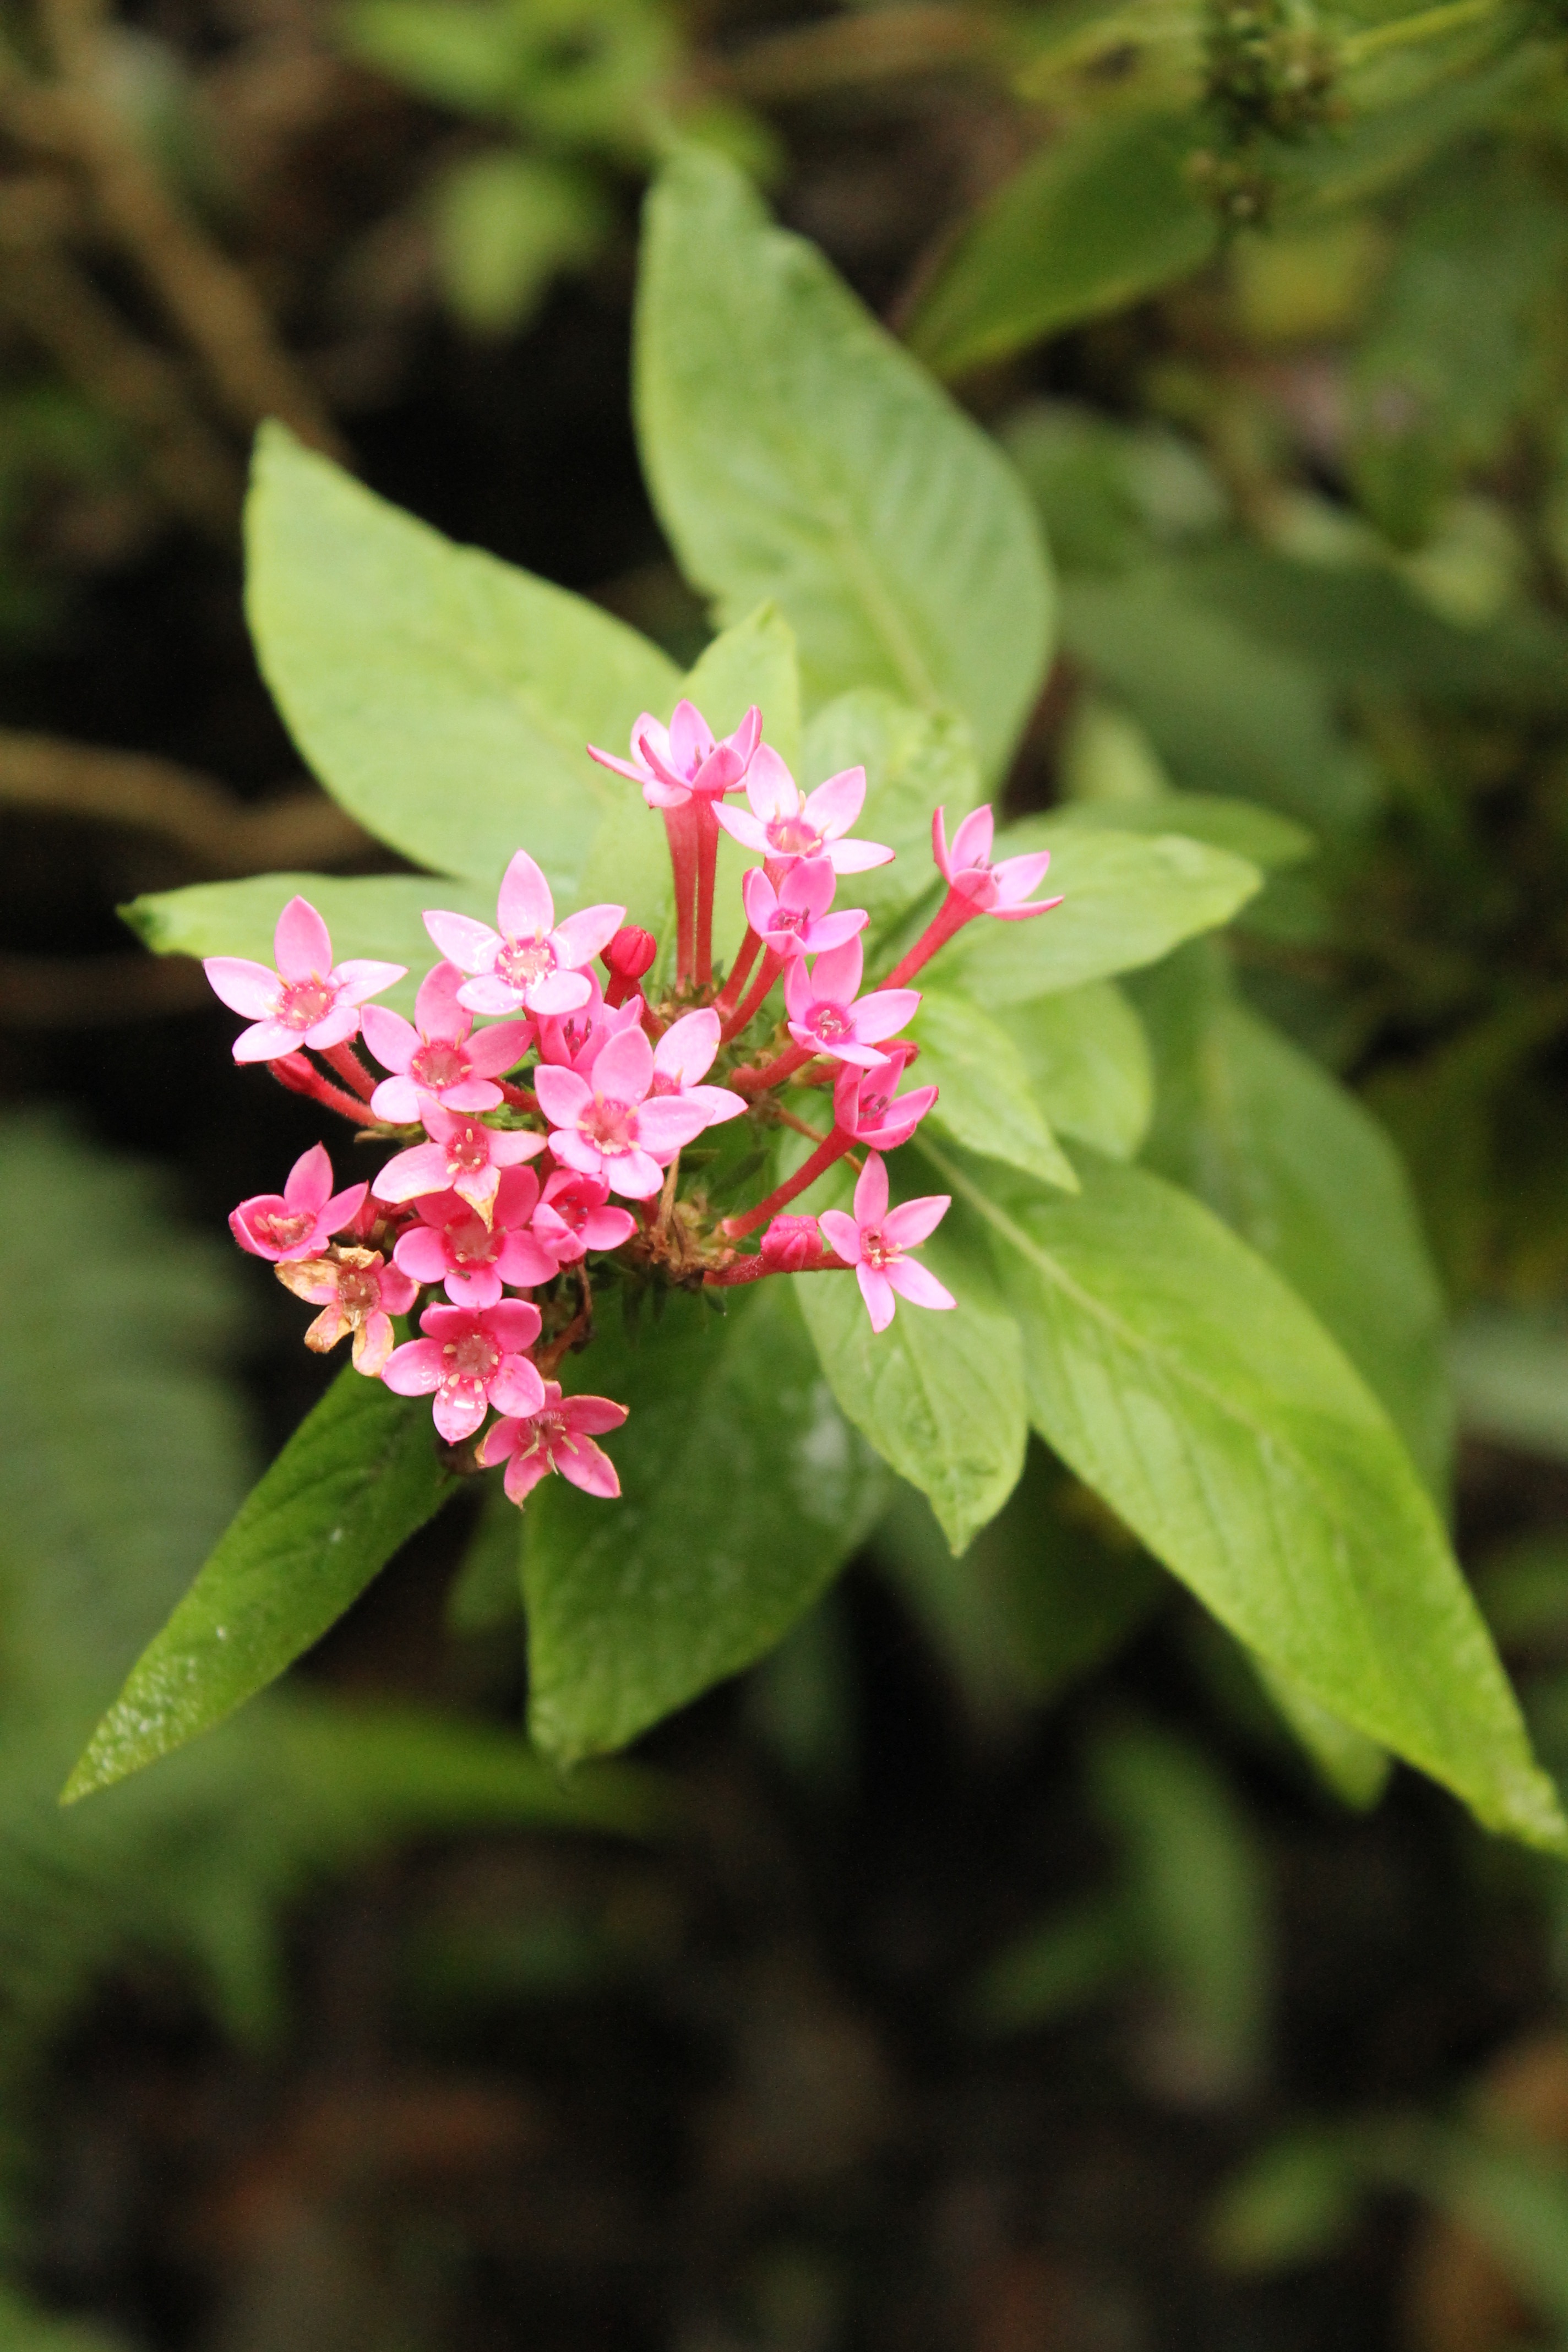
nature, blossom, plant, leaf, flower, wild, spring, green, herb, macro, botany, garden, pink, flora, plants, wildflower, flowers, shrub, beauty, detail, macro photography, flowering plant, land plant